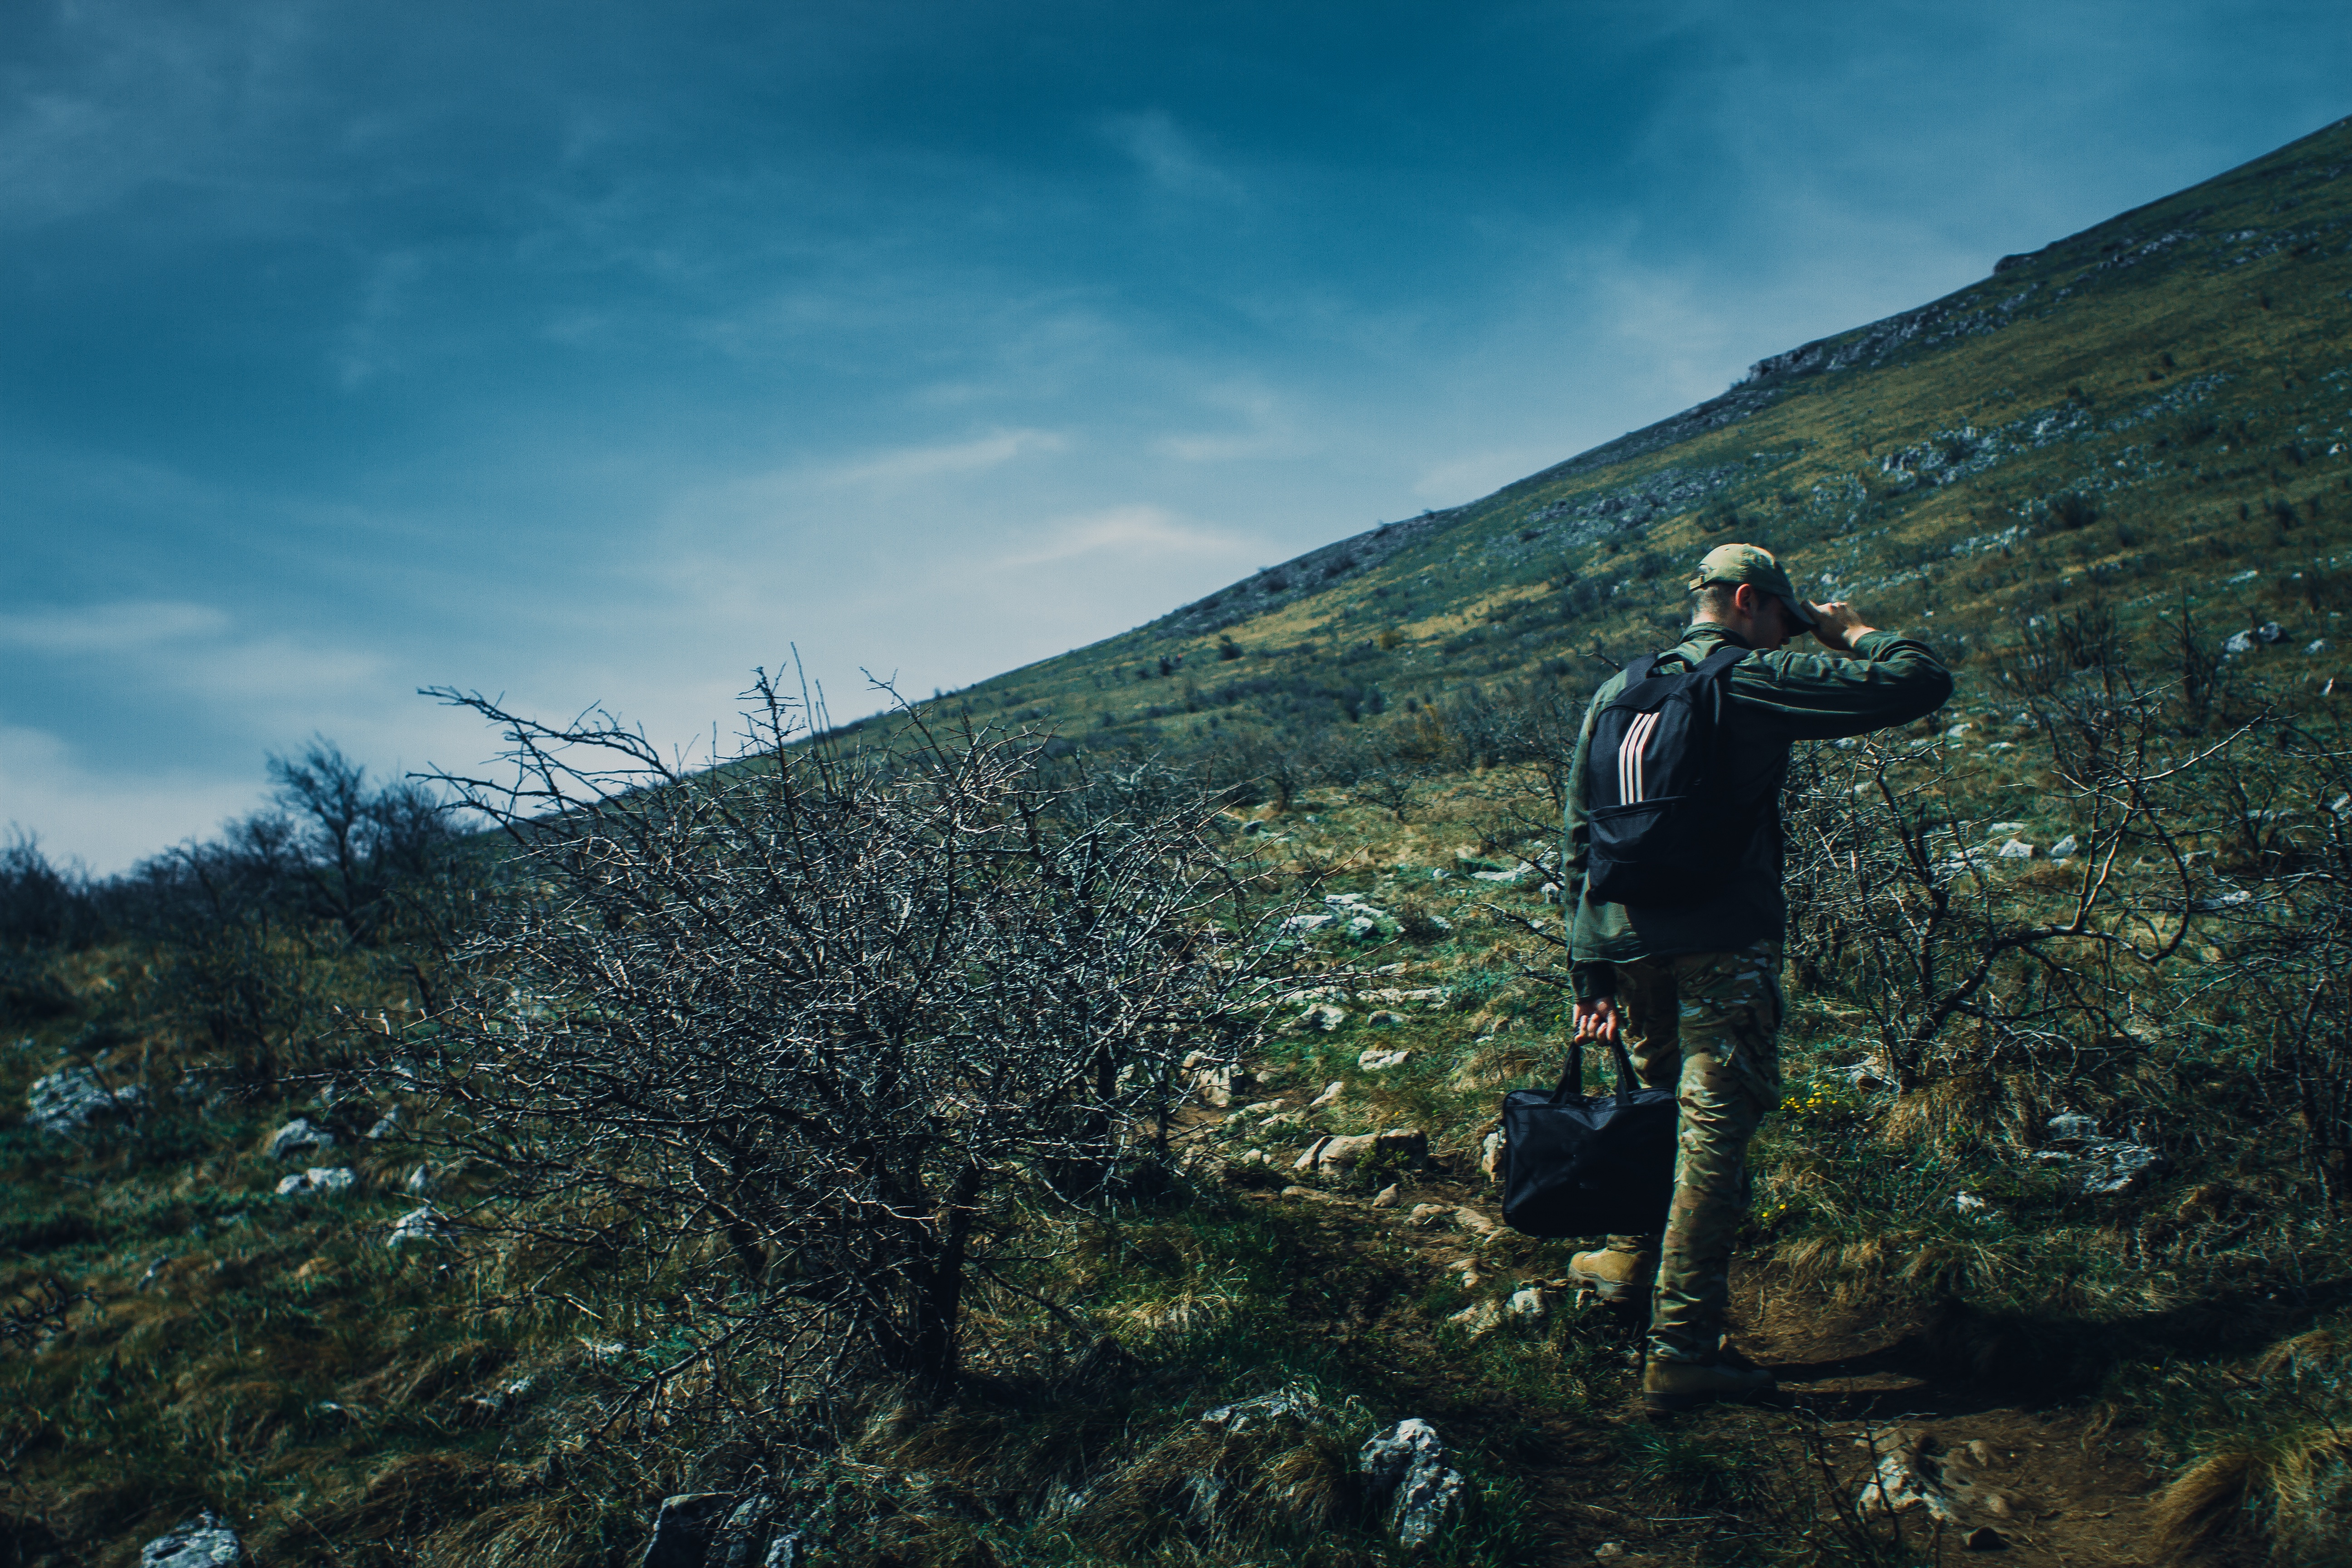
wilderness, mountain, hill, adventure, mountain range, cliff, extreme sport, terrain, ridge, summit, landform, mountainous landforms